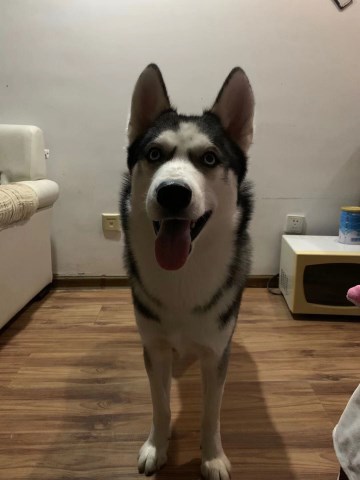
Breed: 1160-n000003-Siberian_husky